Popular entertainment in Brisbane

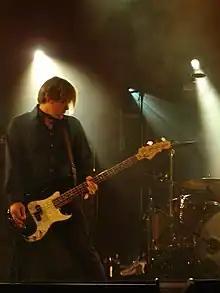
Member of Powderfinger on stage in Brisbane, 2005

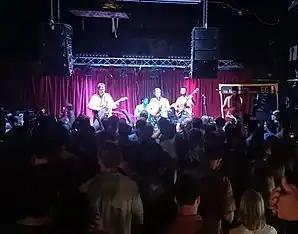
The Mangroves performing at the Unpacking Brisbane 100th Episode "Brisbane Spectacular" on 1 April 2022

In the early 1990s, many young people were either studying or unemployed. Sharehousing with friends in old Queenslander-style housing of inner-city Brisbane, pre-gentrification, was the cheapest option to move out of home. Generation X identified strongly with film and music, but most especially music. Independent, alternative music was on the rise, globally and locally, and Brisbane's 'indie' music credentials were noteworthy. It was the birthplace of pioneering public radio station 4ZZZ in the mid-1970s, and produced famous bands such as The Saints and The Go-Betweens.